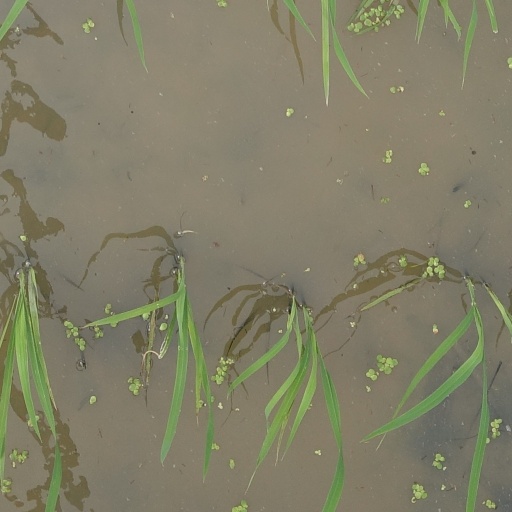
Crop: rice